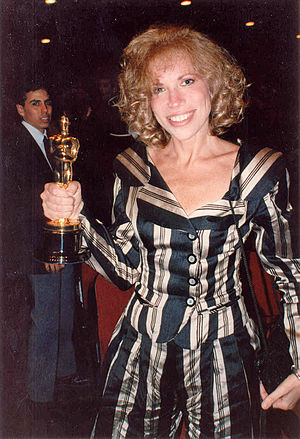
Carly Simon
Carly Simon er en amerikansk sanger og sangskriver.